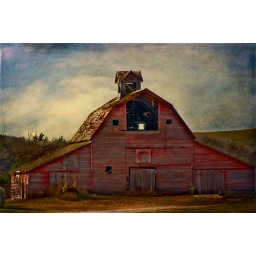
Neat old red barn in rural Nebraska.